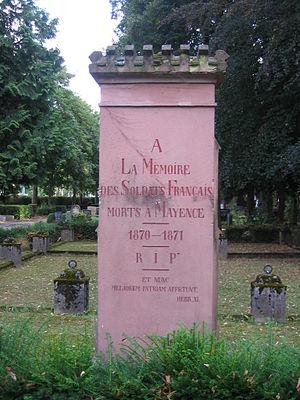
Monument aux morts dédié aux soldats francais morts à Mayence pendant la guerre franco-prussienne, dans le le cimetière principal de Mayence.
Le cimetière principal de Mayence est le plus grand cimetière de Mayence intra-muros et l'un des plus célèbres dans le monde. Il est situé dans le quartier de Mainz-Oberstadt ; de nombreuses célébrités y sont enterrées.